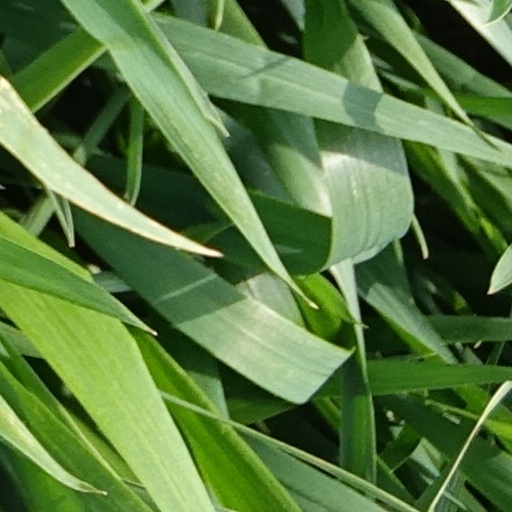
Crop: wheat